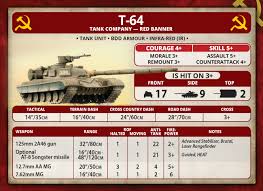
Label: Tank